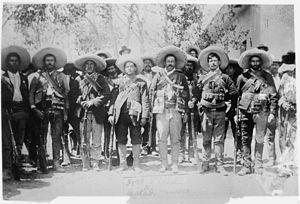
L’uniformologie est un domaine de recherches historiques qui étudie les uniformes et effets militaires à travers les âges et les civilisations. Il a pour principaux sujets d'étude les effets vestimentaires, chaussures et coiffures militaires, l'équipement individuel, les insignes d'unités et de grades ou encore les décorations militaires mais se consacre également à celle des uniformes d'institutions civiles ou para-militaires.